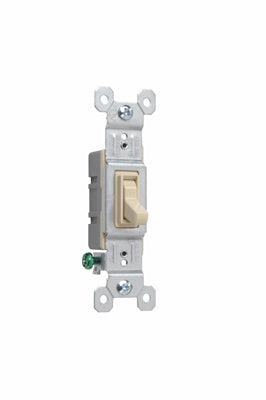
Pass & Seymour Trademaster® Grounding Toggle Switch 15A/120V Ivory
Single-Pole Switch, 15A, 120 volts Features High impact resistant injection moldeded Thermoplastic
Brand: Pass & Seymour
Category: Hardware > Power & Electrical Supplies > Electrical Switches > Light Switches > Single-Pole Switches